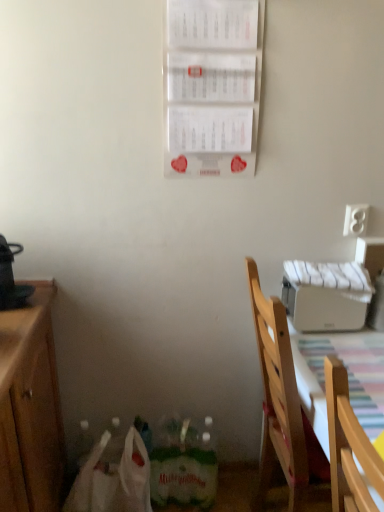
Question: Choose a point in front of white matte printer at upper right from the vacant region. Please provide its 2D coordinates.
Answer: [(0.916, 0.699)]